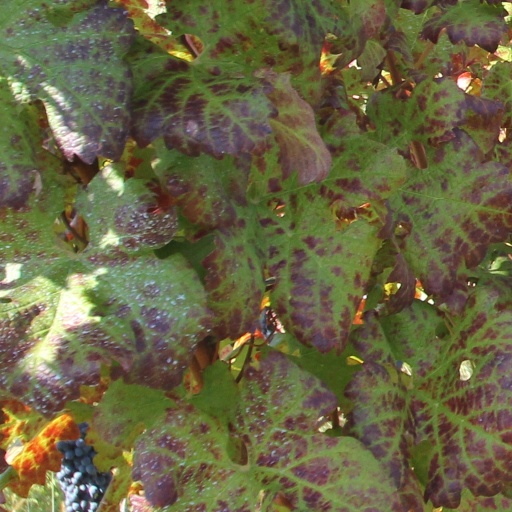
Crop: grape